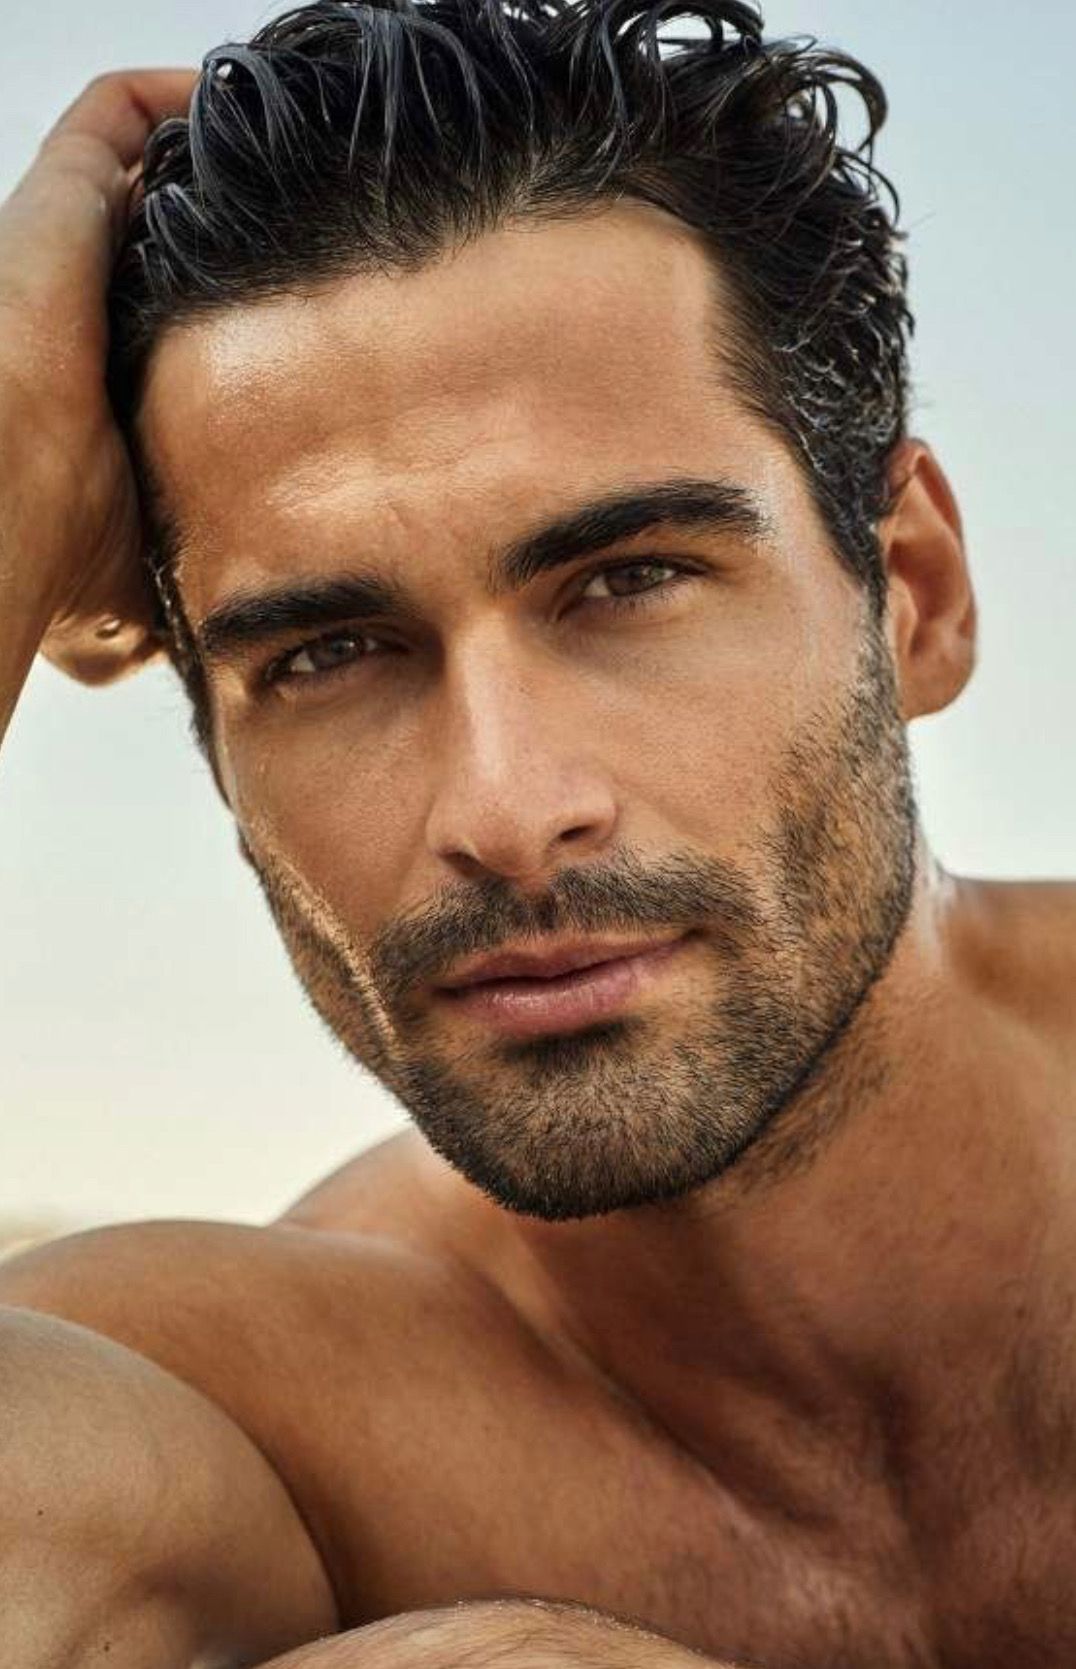
Gender: men